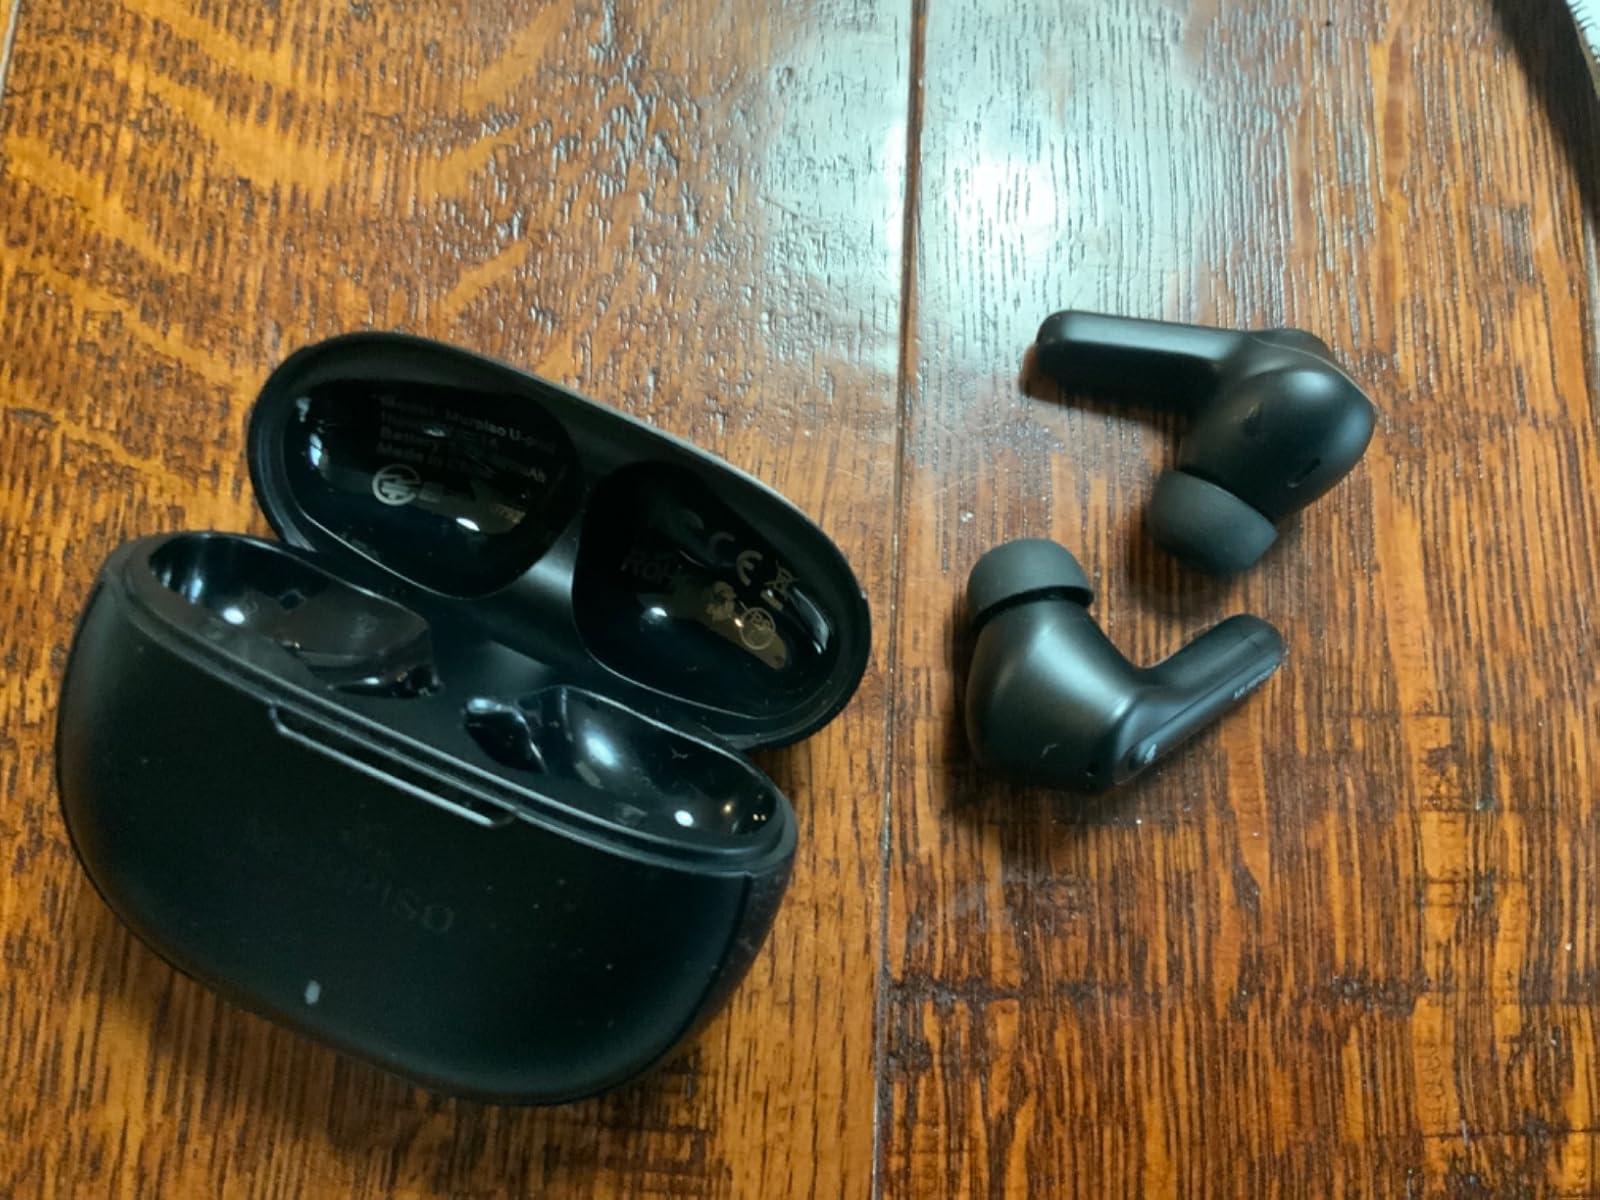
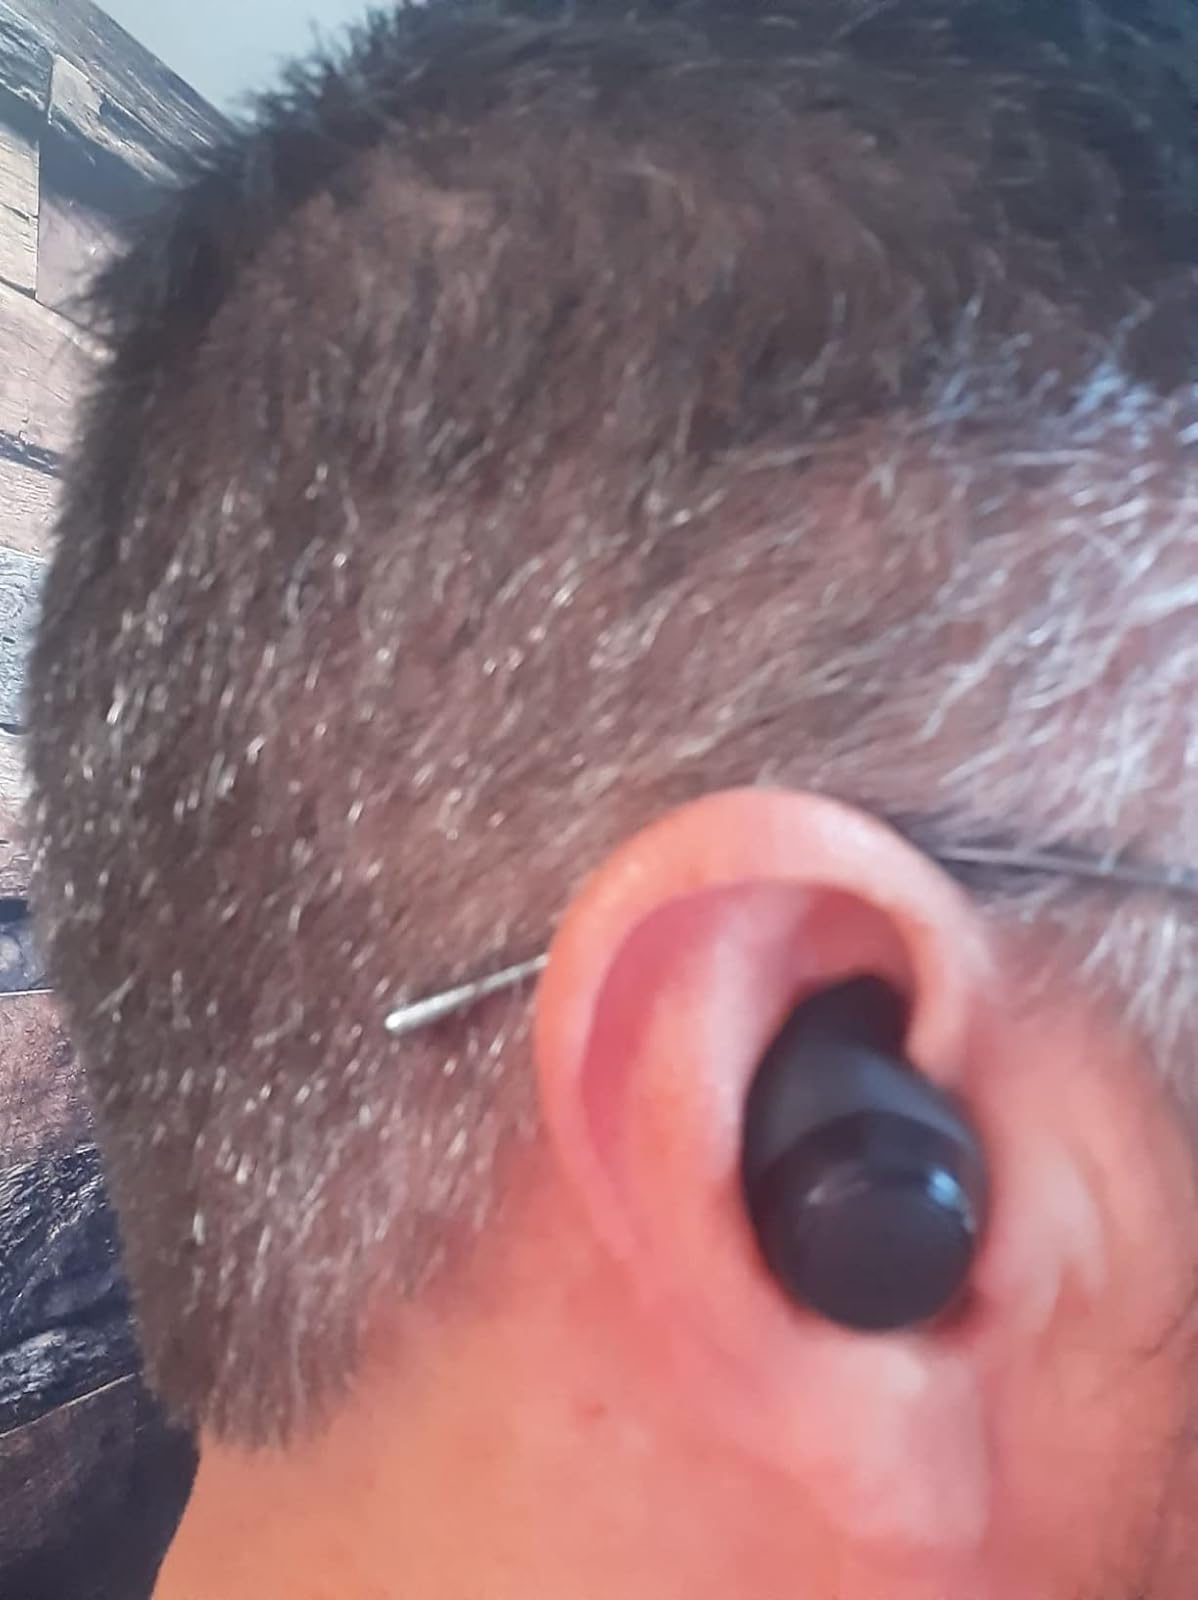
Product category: earbuds
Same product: no